Influences on Tolkien

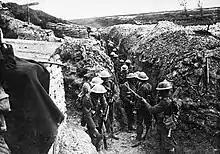
Tolkien stated that his trench warfare experience with his regiment, the Lancashire Fusiliers (pictured), on the Western Front in the First World War influenced his account of the landscape around Mordor.

Influence from Greek mythology is apparent in the disappearance of the island of Númenor, recalling Atlantis. Tolkien's Elvish name "Atalantë" for Númenor resembles Plato's Atlantis, furthering the illusion that his mythology simply extends the history and mythology of the real world. In his "Letters", however, Tolkien described this merely as a "curious chance."